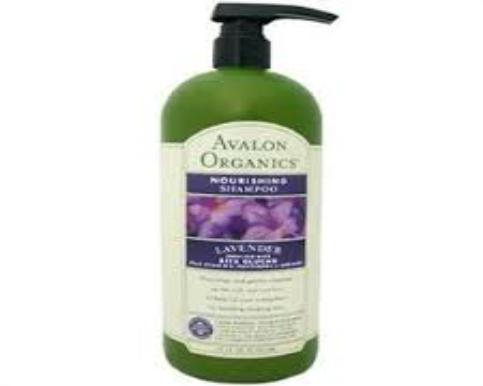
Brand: Avalon Organic Botanicals
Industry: Necessities